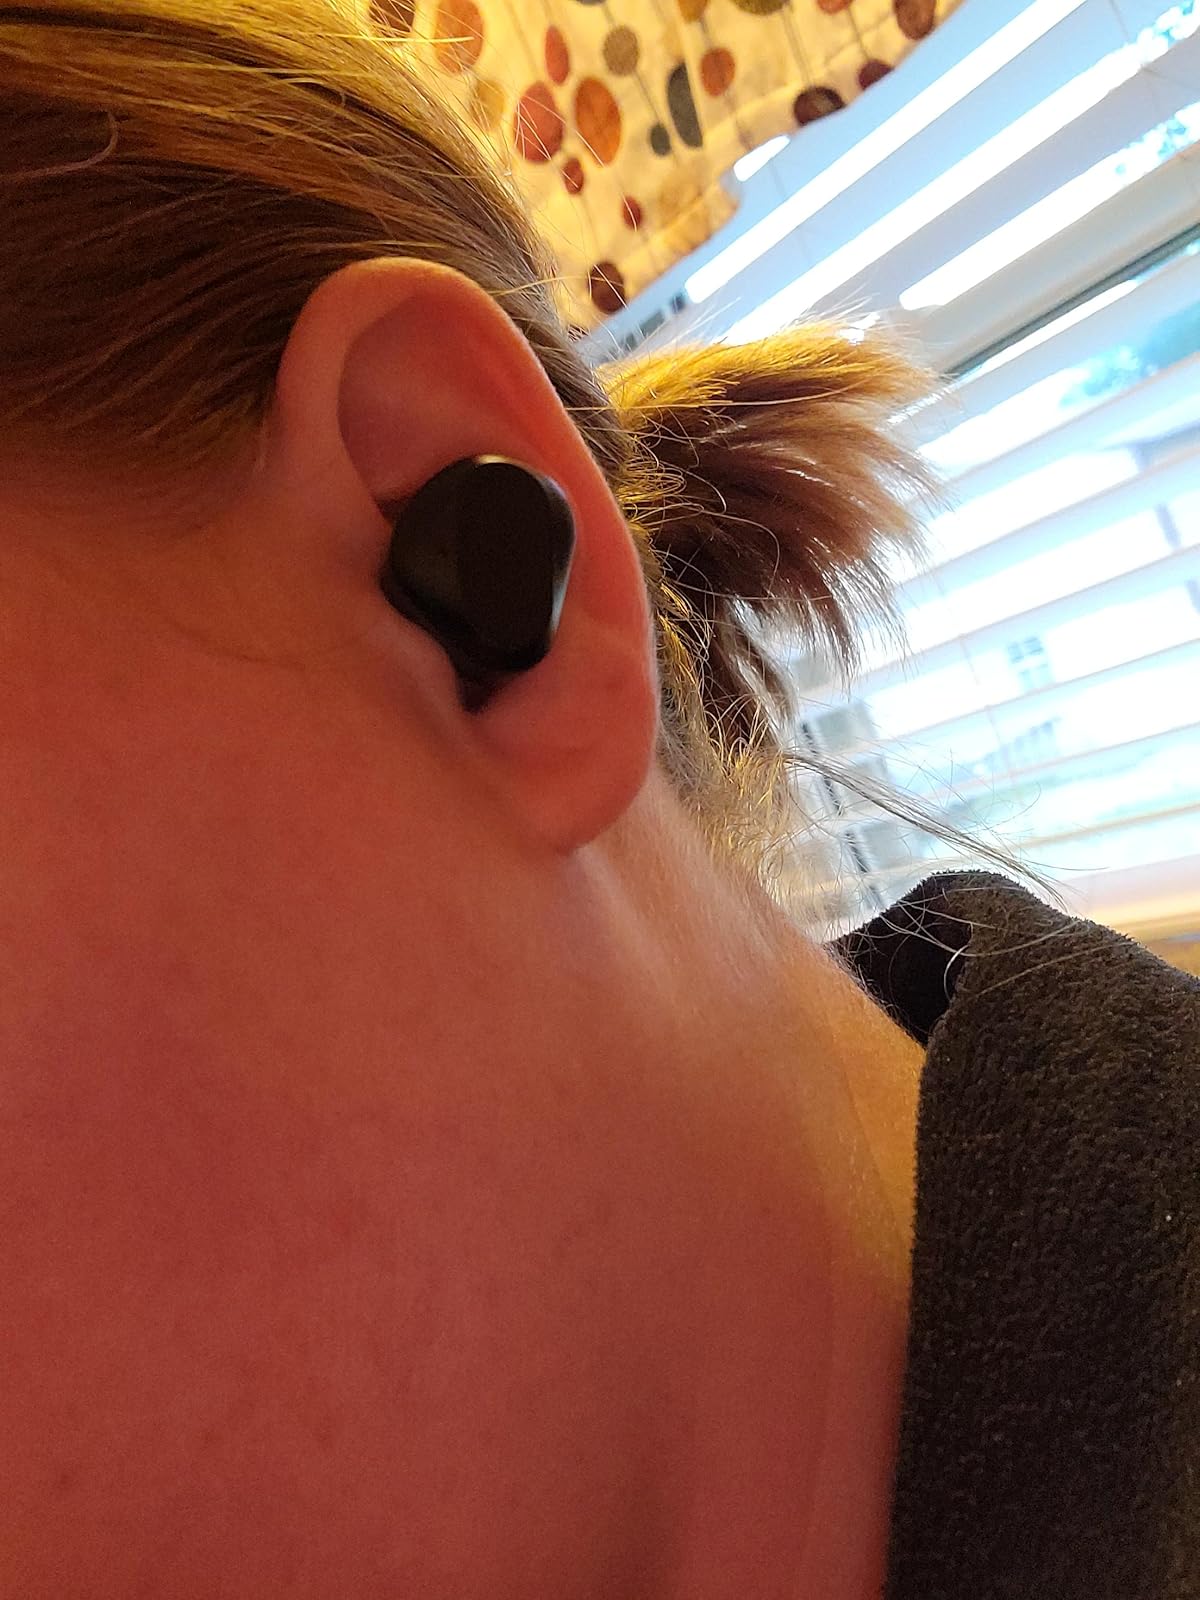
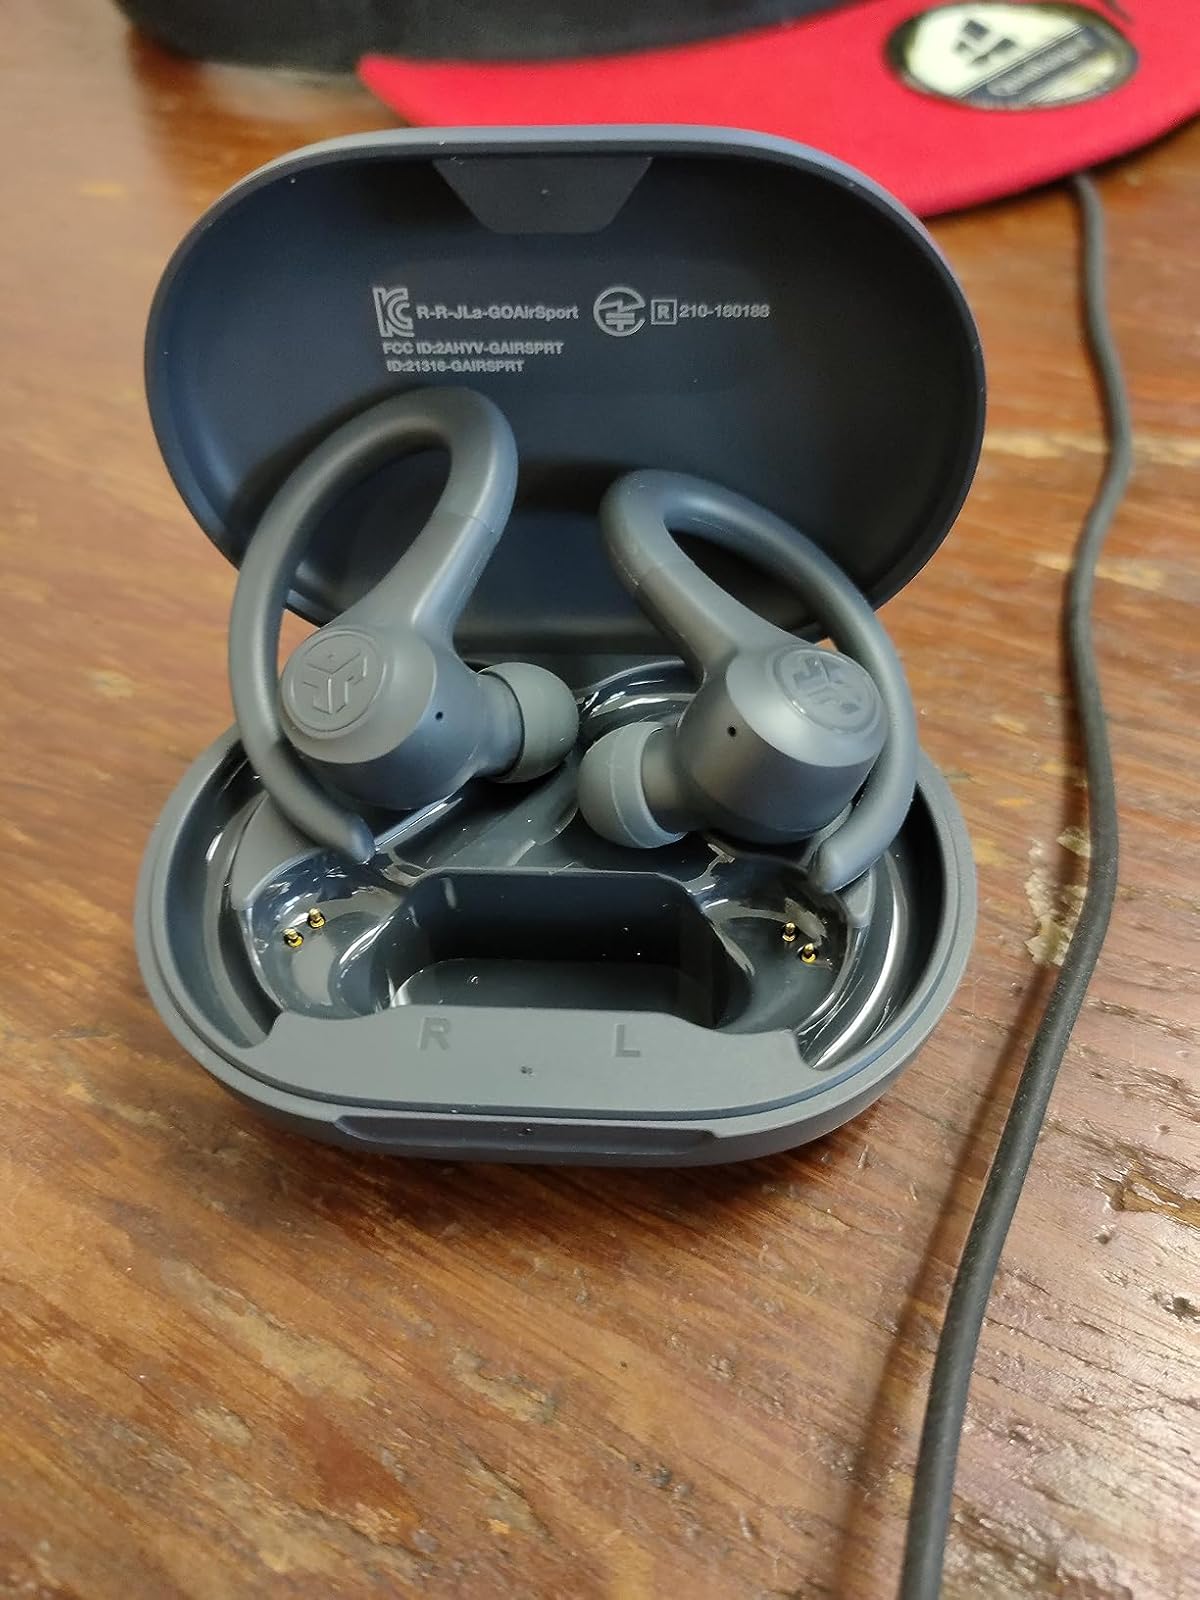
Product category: earbuds
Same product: no